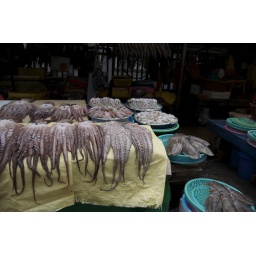
jagalchi fish market (the largest fish market in korea).